Public–private partnerships in the United States

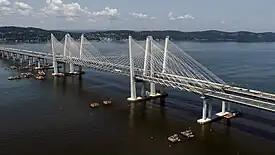
One year after the completion of the Tappan Zee Bridge, dozens of bolts holding its steel girders together had already failed. A whistleblower claims that the SPV responsible for its construction had knowingly delivered many defective high-strength bolts and taken measures to hide evidence of the defects.

In New York, during the Robert Moses era, public-private partnership was frequent PPPs during this period were best described and known as "public authorities"; for example, the Triborough Bridge and Tunnel Authority, Henry Hudson Parkway Authority, and the Port Authority of New York and New Jersey. Moses manipulated various public authorities, either seeking their success of failure, in order to gain political power More recently, the new Tappan Zee Bridge and the Javits Center are considered public-private partnerships.